Tuscarora Creek (Potomac River tributary)

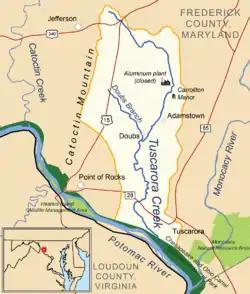
Map of the Tuscarora Creek drainage basin

Tuscarora Creek is a tributary of the Potomac River in Frederick County, Maryland, in the United States.